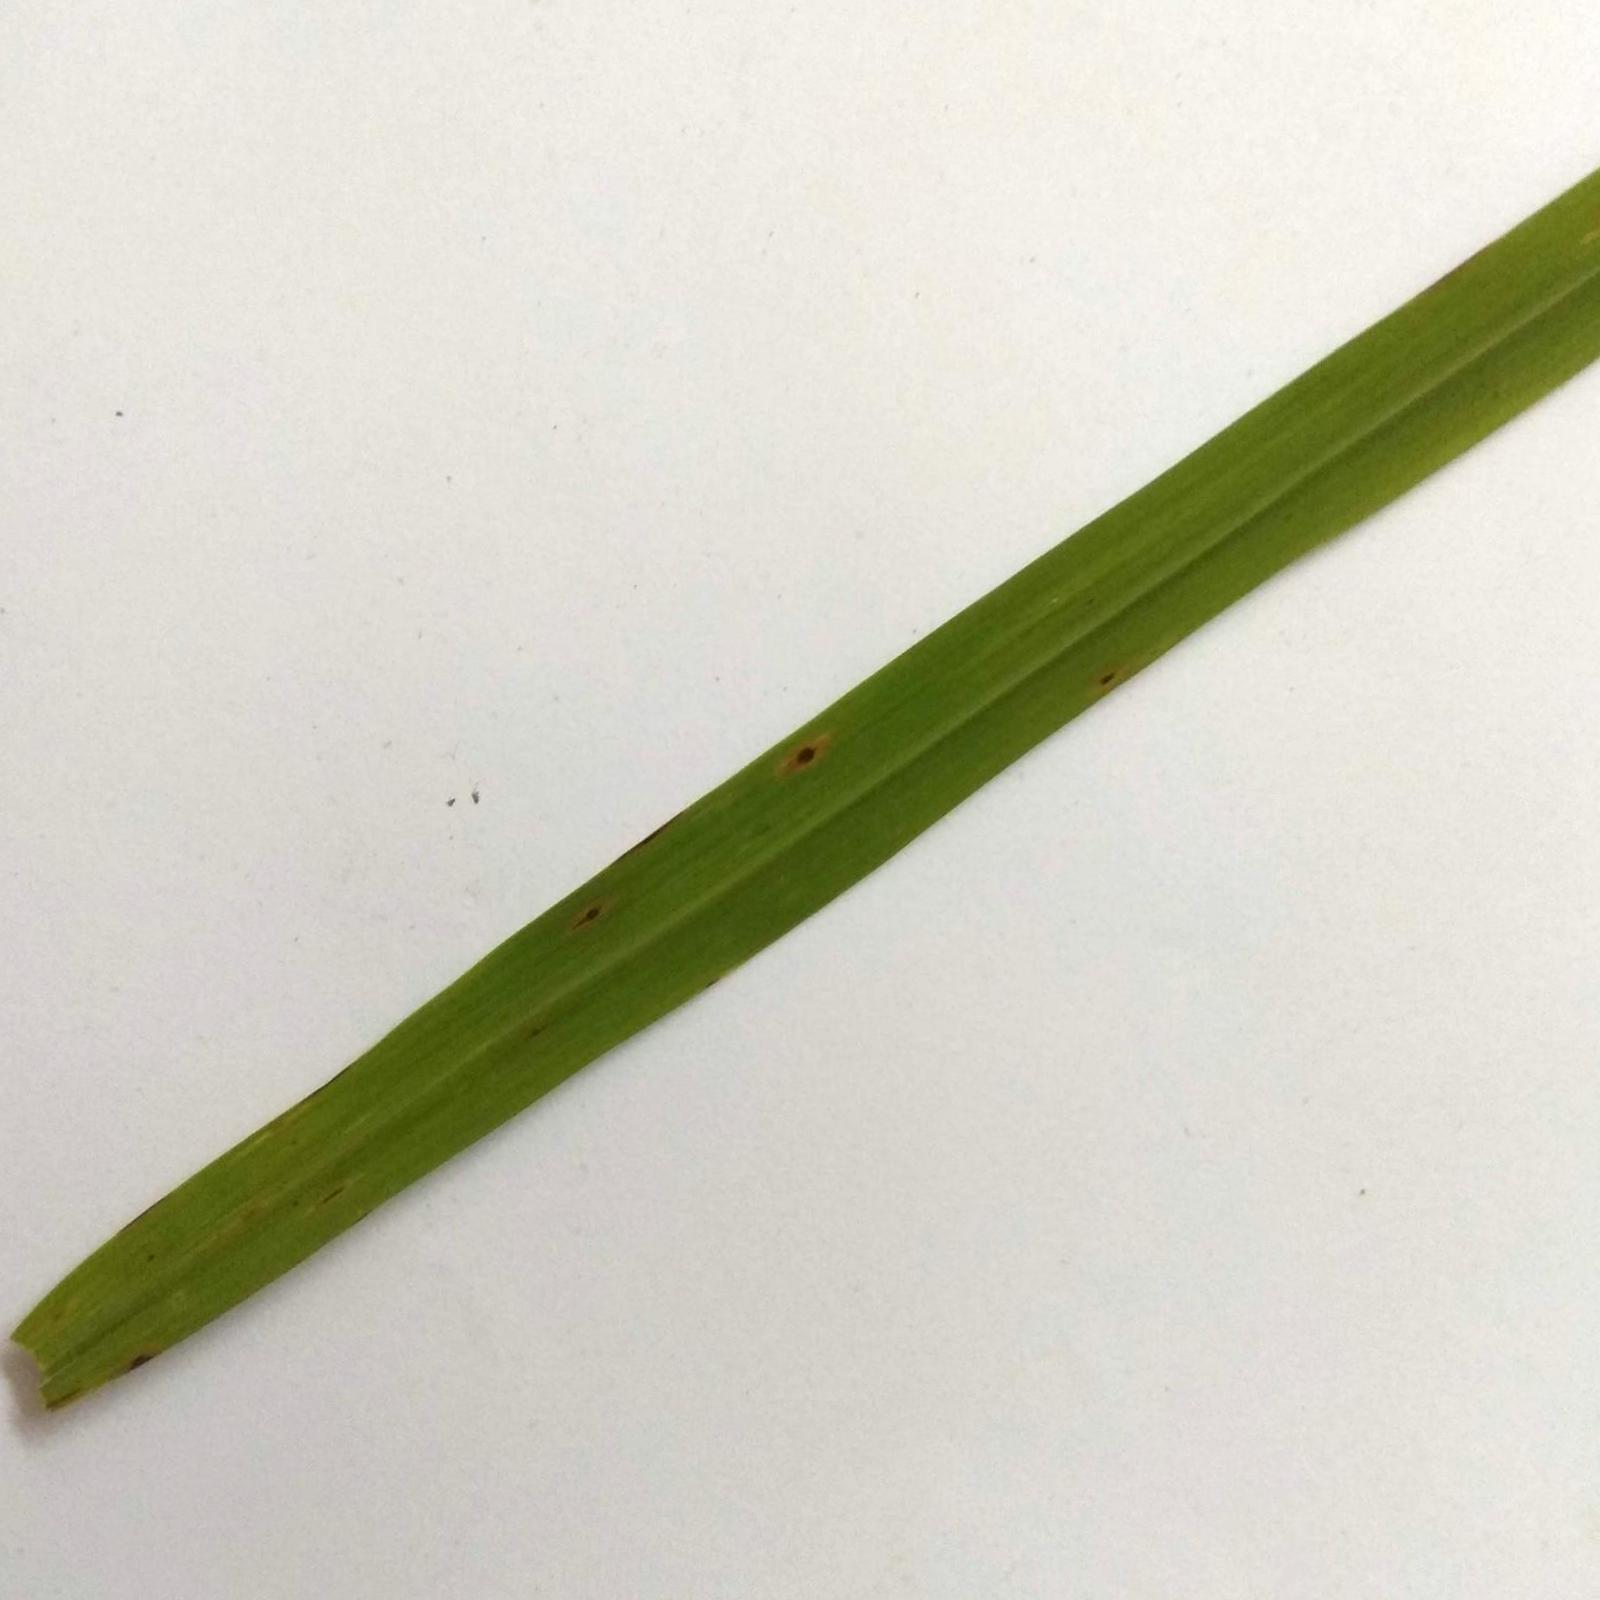
Nhãn: Bệnh Đốm Nâu ( Brown spot )